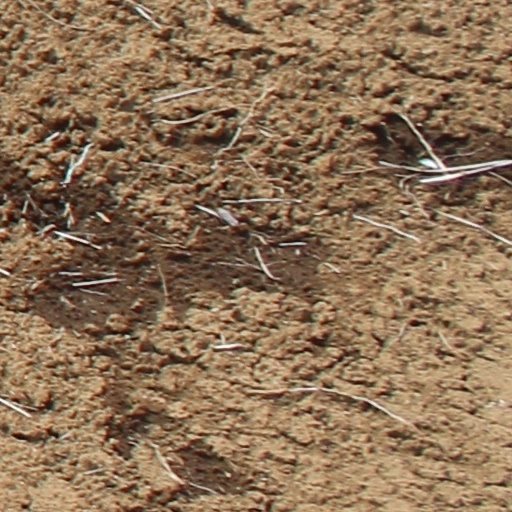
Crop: wheat